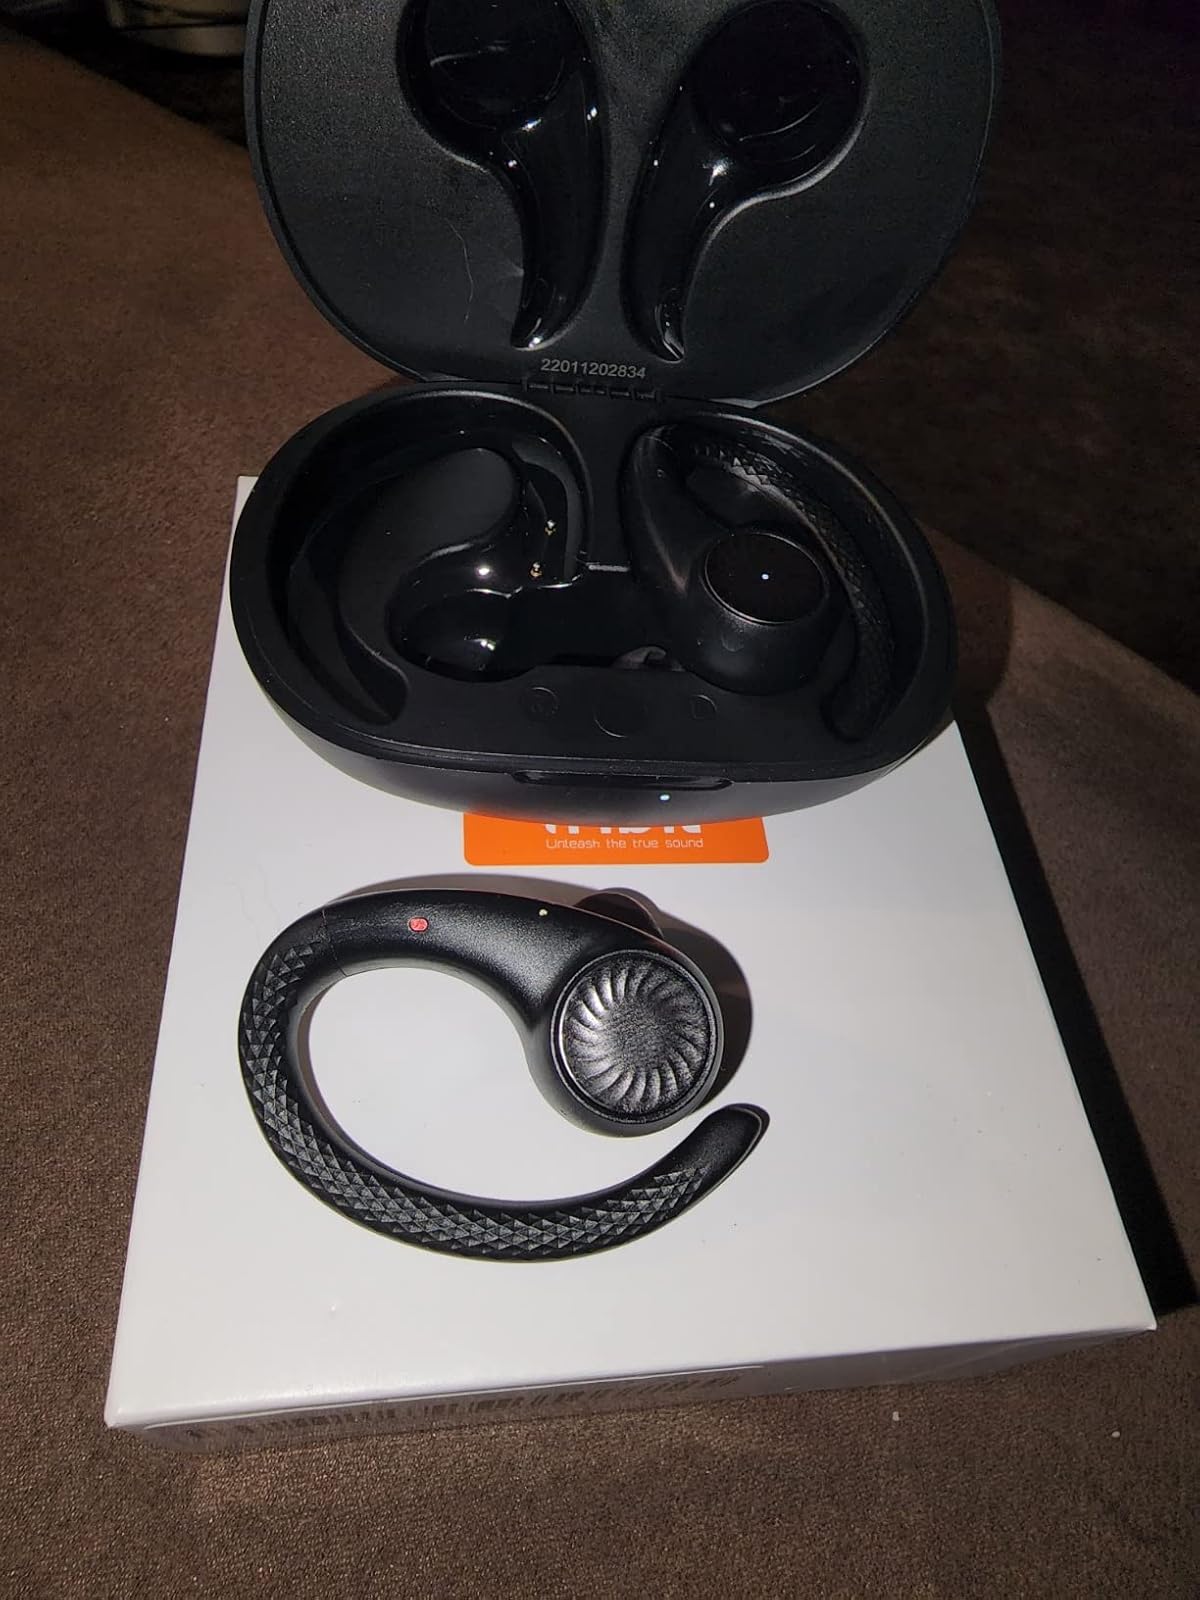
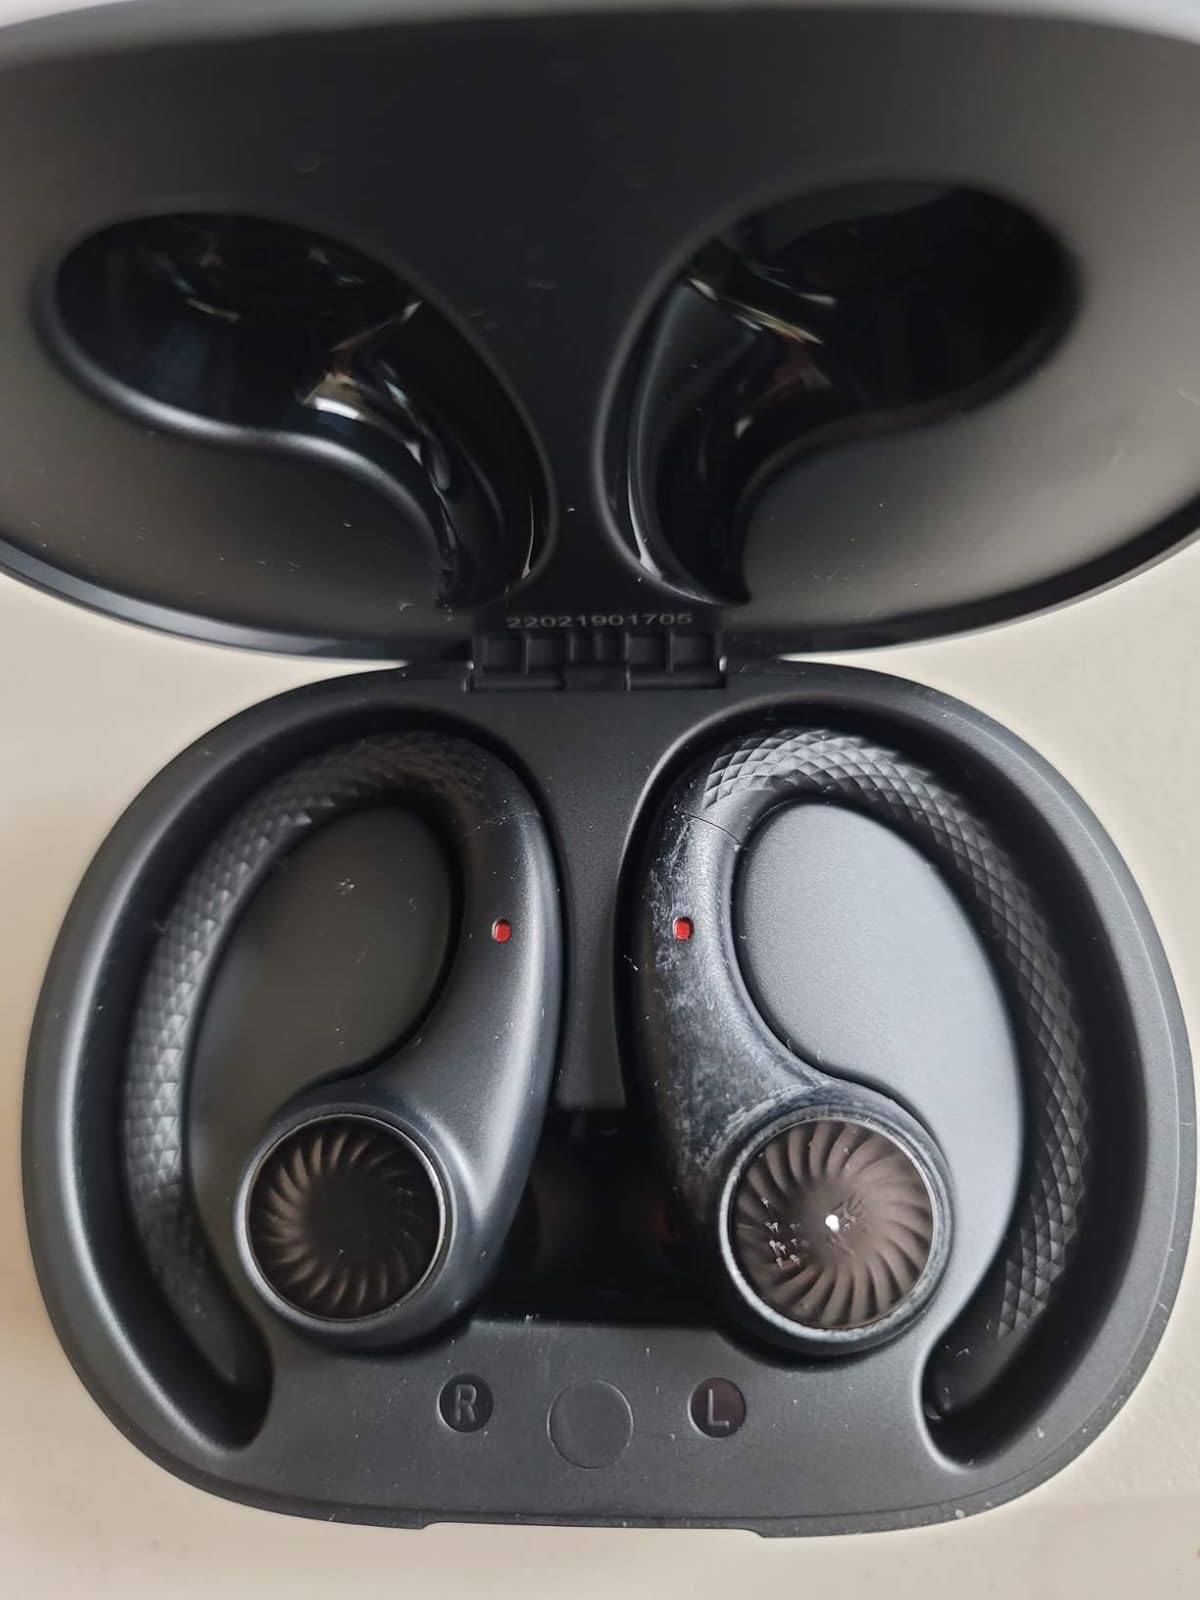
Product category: earbuds
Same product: yes